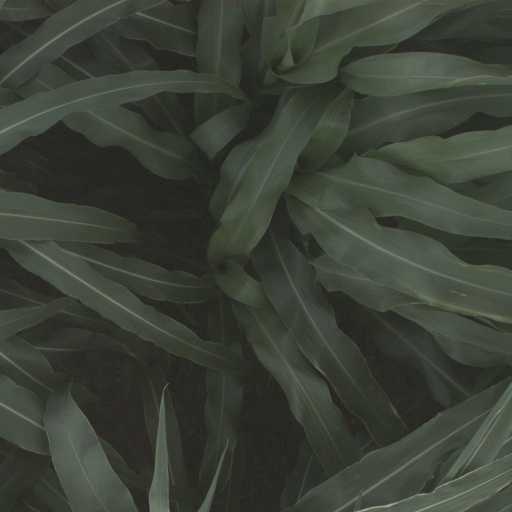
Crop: sorghum